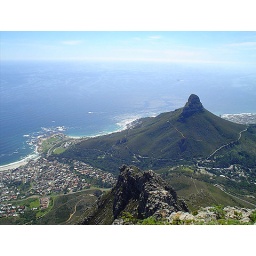
View of camps bay and lions head from table mountain in cape town